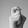
ASL letter: X